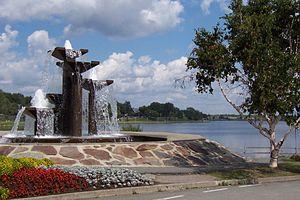
Rouyn-Noranda est une ville-MRC et depuis 1966, le chef-lieu de la région administrative de l'Abitibi-Témiscamingue à l'ouest du Québec, au Canada. Son économie est actuellement basée sur l'exploitation et transformation des ressources minières et forestières, la fabrication d'équipements pour ces industries et un secteur tertiaire développé, dont les services administratifs.
Le lac Osisko, situé en Abitibi-Témiscamingue, baigne la ville de Rouyn-Noranda qui est établie sur ses berges.